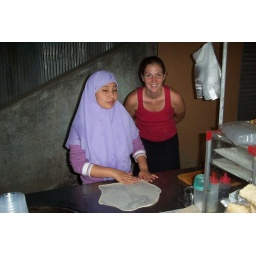
Kathrine being served up a pancake, they put bananas in side and douce the cake with sweetmilk and chocolate sauce!